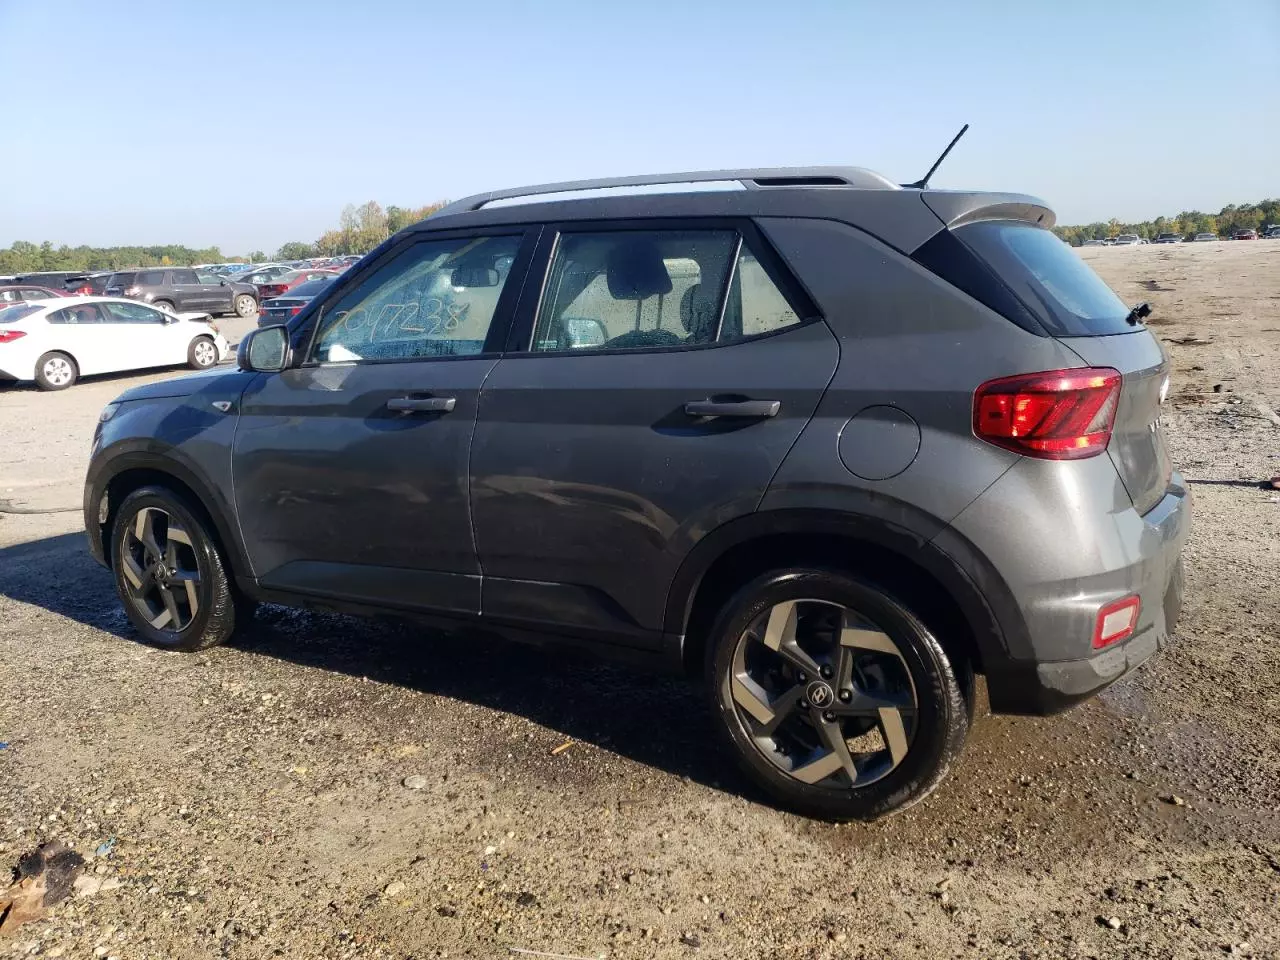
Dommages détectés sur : malle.
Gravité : mineur